Dwight Tiendalli

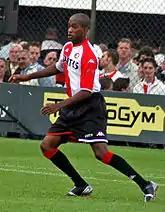
Tiendalli running for the defence during the match.

In the summer of 2006, Tiendalli moved to Feyenoord on a four-year contract, for a fee of €2 million.